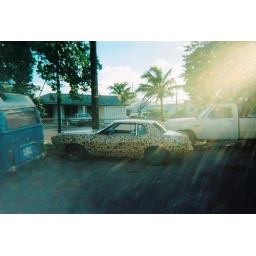
Found this car in Kapa'a across the street from a farmer's market